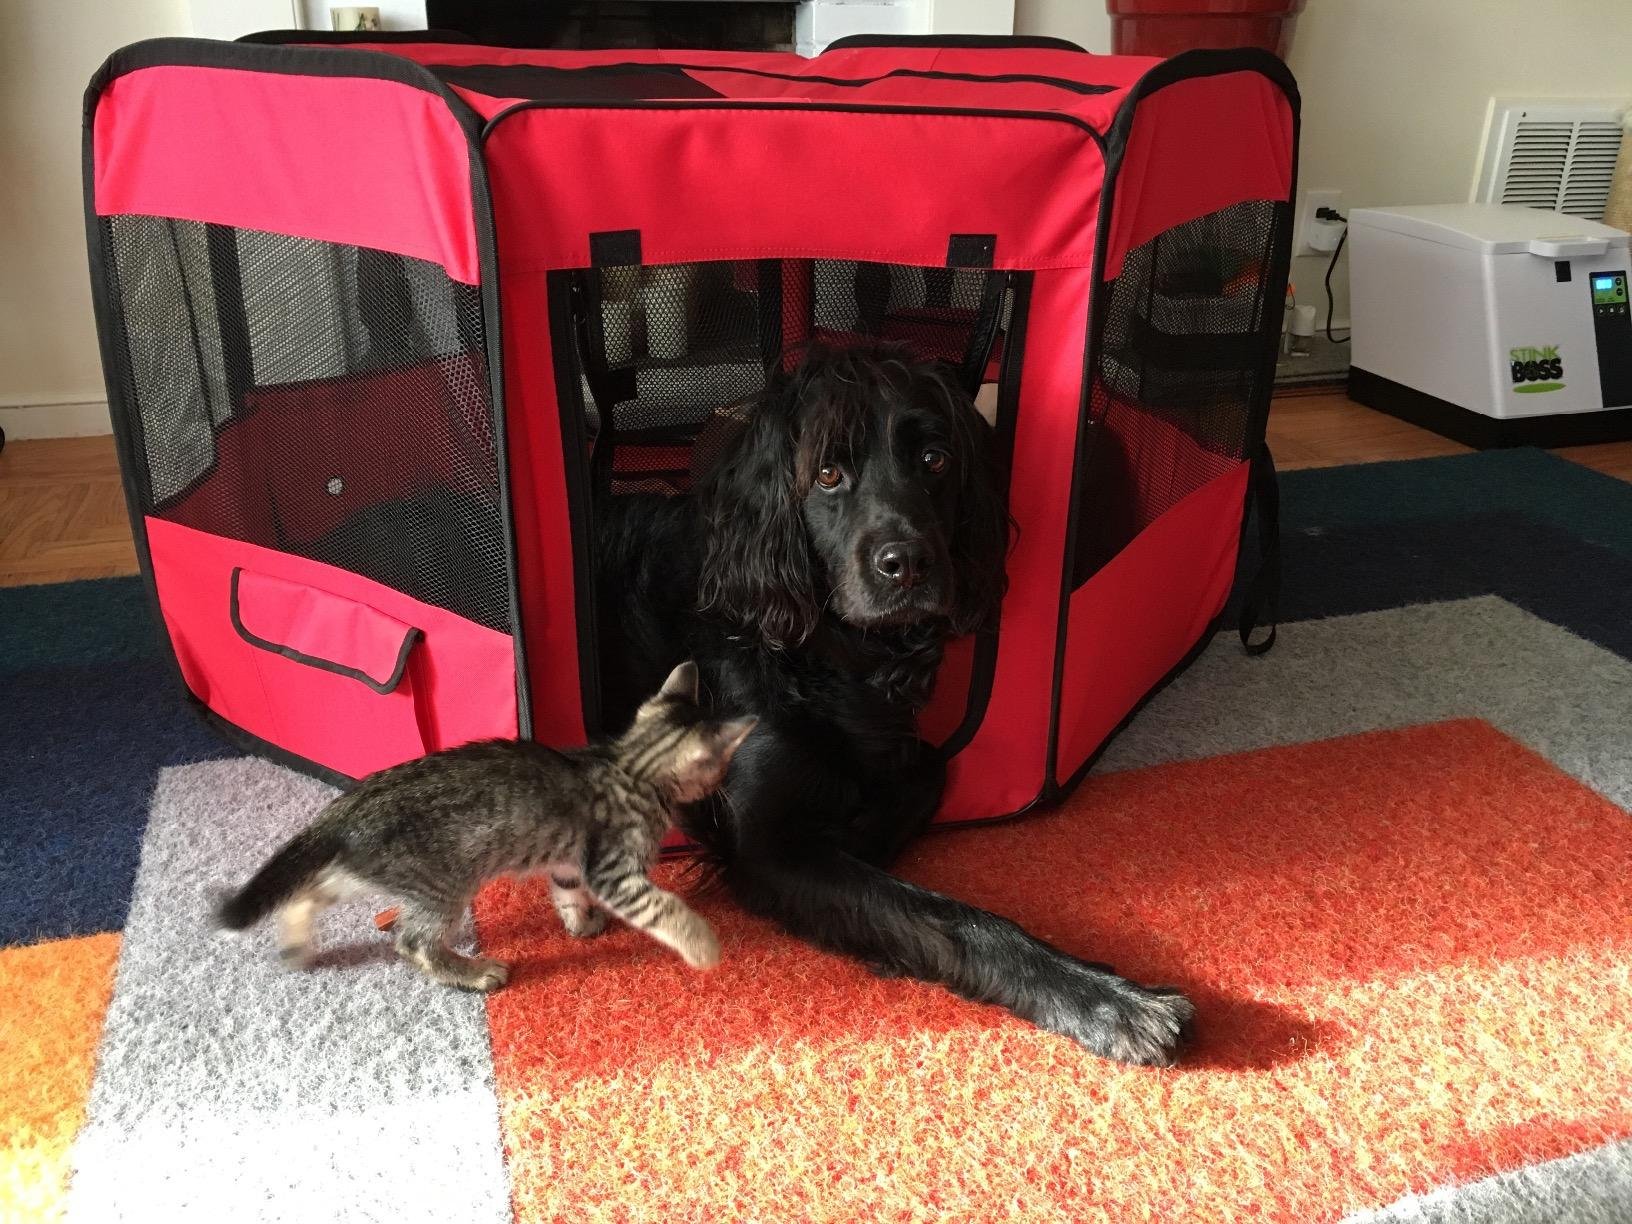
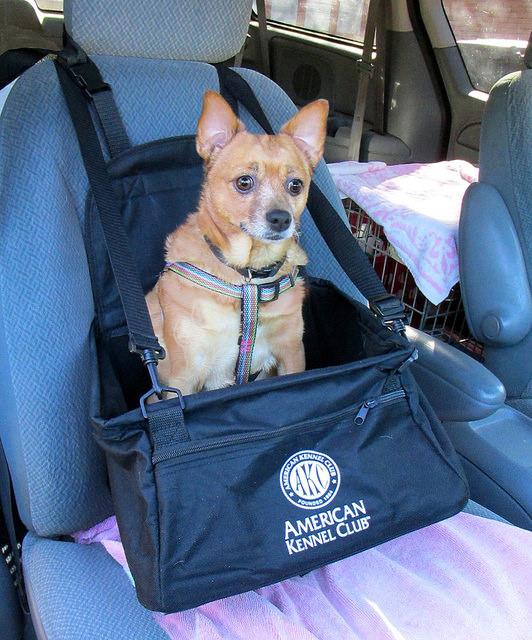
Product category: items_kennel
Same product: no